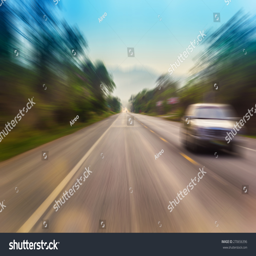
motion blur of a rural road to infinity from inside a moving car